Harlan J. Bushfield

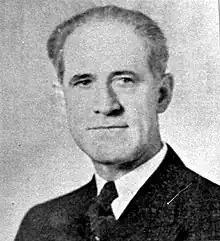
Bushfield in 1942

Harlan John Bushfield (August 6, 1882 – September 27, 1948) was an American politician from South Dakota. He served as the 16th governor of South Dakota and as a United States senator.